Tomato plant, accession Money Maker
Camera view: tilt-top (135 deg); turntable rotation: 180 degrees
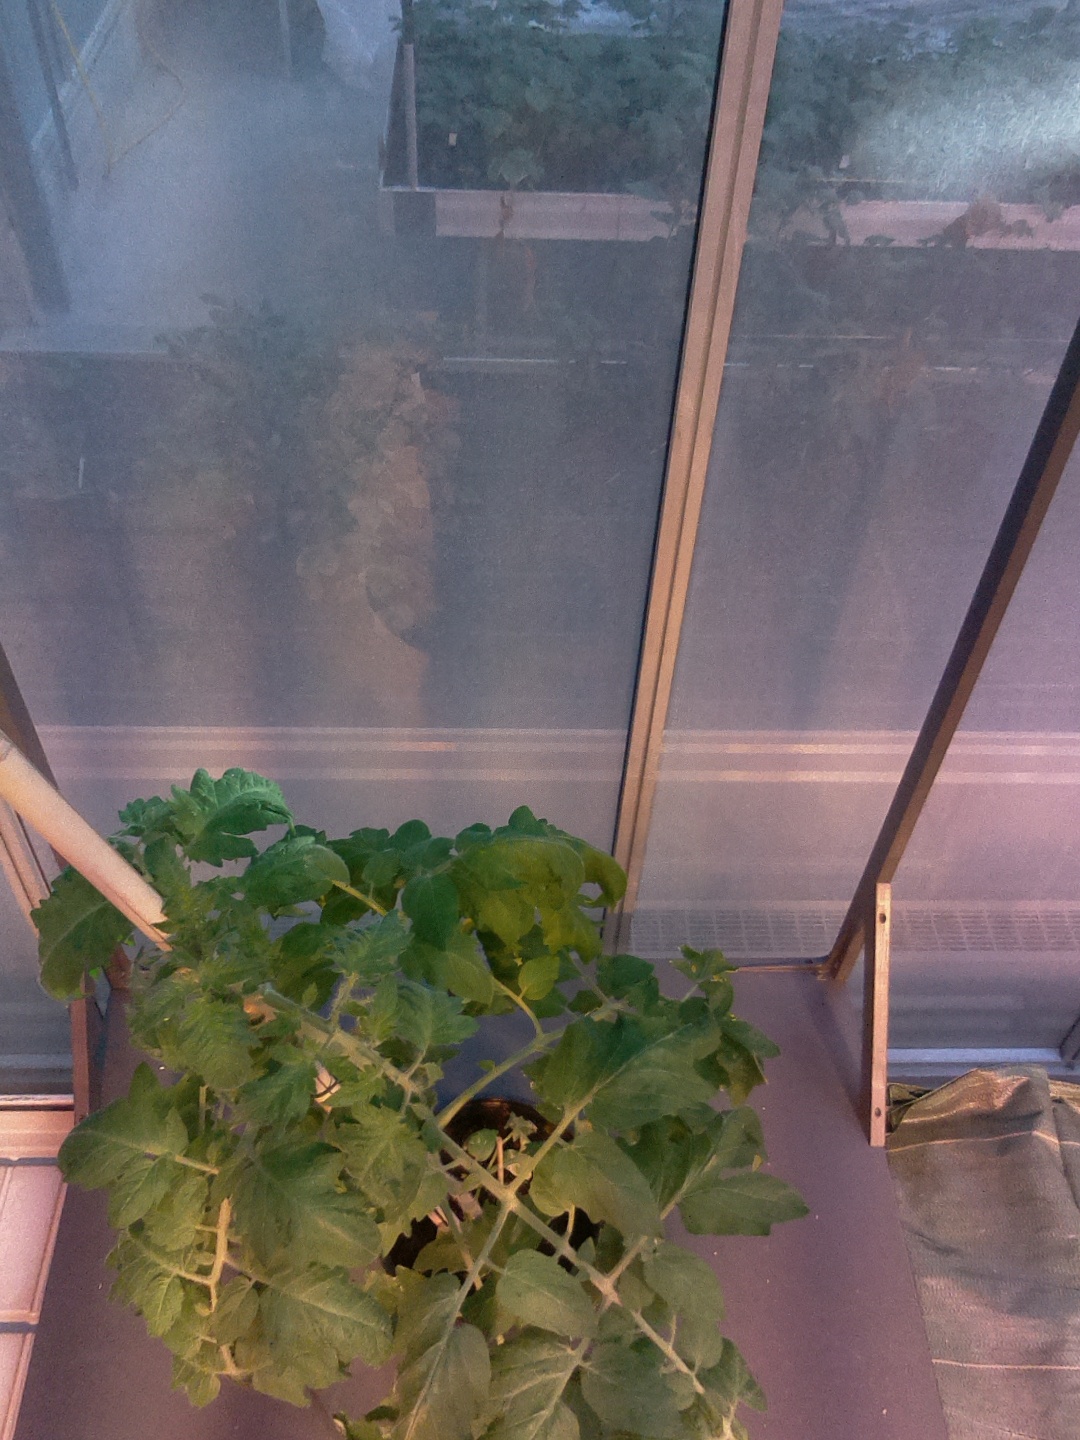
BBCH growth stage 53: 3 inflorescences visible